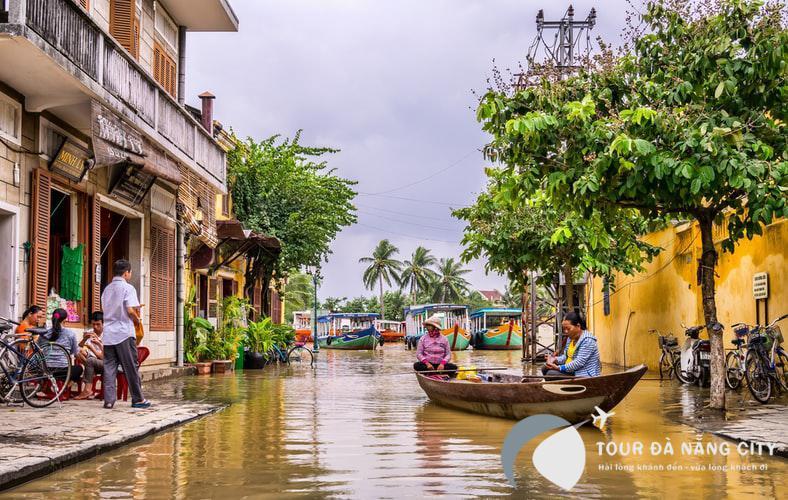
người phụ nữ mặc áo màu hồng và đội một chiếc mũ rộng vành thì ngồi ở phía đuôi thuyền